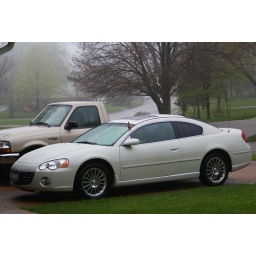
Crazy male Cardinal. He sees himself in the car mirrors and attacks the reflection. He also poops a lot on the cars.